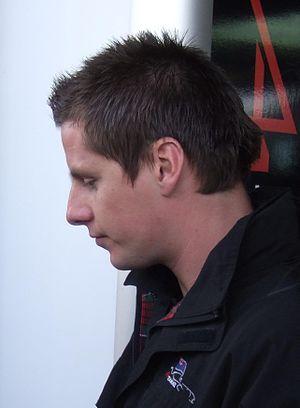
Jonathan Reid, plus connu sous le nom de Jonny Reid est un pilote automobile néo-zélandais. Il défend régulièrement les couleurs de l'équipe de Nouvelle-Zélande dans le championnat de A1 Grand Prix, dans lequel il a déjà remporté plusieurs victoires.